Lovell Telescope

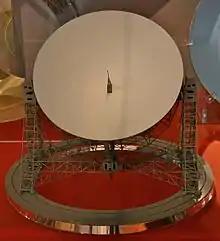
A model of the Mark I telescope at the Science Museum, London

Between 1972 and 1973, the telescope was used for "a detailed survey of the radio sources in a limited area of the sky … up to the sensitivity limit of the instrument". Among the objects catalogued was the first gravitational lens, which was confirmed optically in 1979 after its position was found to coincide with a pair of faint blue stars by using the Mark I as an interferometer with the Mark II. The telescope was also involved in the detection of the first Einstein ring in 1998, in conjunction with observations made with the Hubble Space Telescope.